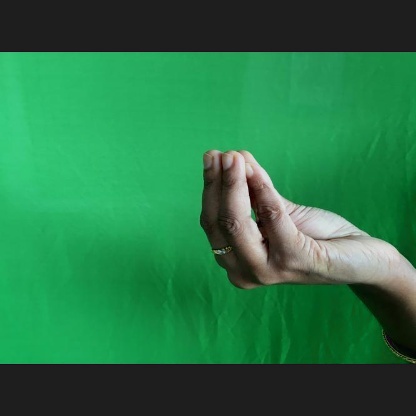
Mudra: Mukulam